Counter-illumination

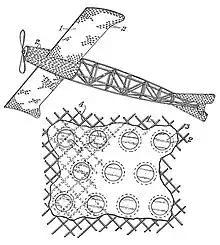
Mary Taylor Brush's 1917 patent application for camouflaging a Morane-Borel monoplane using light bulbs

Diffused lighting camouflage, in which visible light is projected on to the sides of ships to match the faint glow of the night sky, was trialled by Canada's National Research Council from 1941 onwards, and then by the Royal Navy, during the Second World War. Some 60 light projectors were mounted all around the hull and on the ships' superstructure such as the bridge and funnels. On average, the system reduced the distance at which a ship could be seen from a surfaced submarine by 25% using binoculars, or by 33% using the naked eye. The camouflage worked best on clear moonless nights: on such a night in January 1942, HMS "Largs" was not seen until it closed to when counter-illuminated, but was visible at unlighted, a 57% reduction in range.